Nihalchand

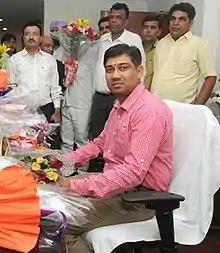

Nihal Chand Chauhan also known as Nihal Chand Meghwal (born 4 February 1971) is an Indian politician belonging to the Bharatiya Janata Party.